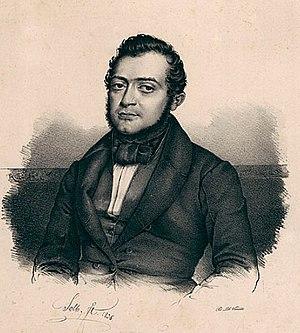
Dimitrios Dimitriou - Dimitrija Demeter, né le 21 juillet 1811 et mort le 24 juin 1872 à Zagreb était un écrivain et dramaturge croate. Son œuvre la plus connue est le drame Teuta, considéré comme le premier drame croate dans lequel il épouse la thèse de l'origine illyrienne de tous les Slaves du sud. Il participe au mouvement des Illyriens et est l'un des signataires de l'Accord de Vienne concernant la langue serbo-croate.